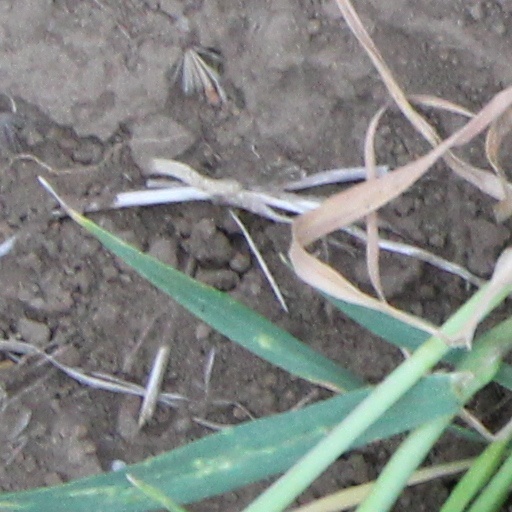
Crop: wheat